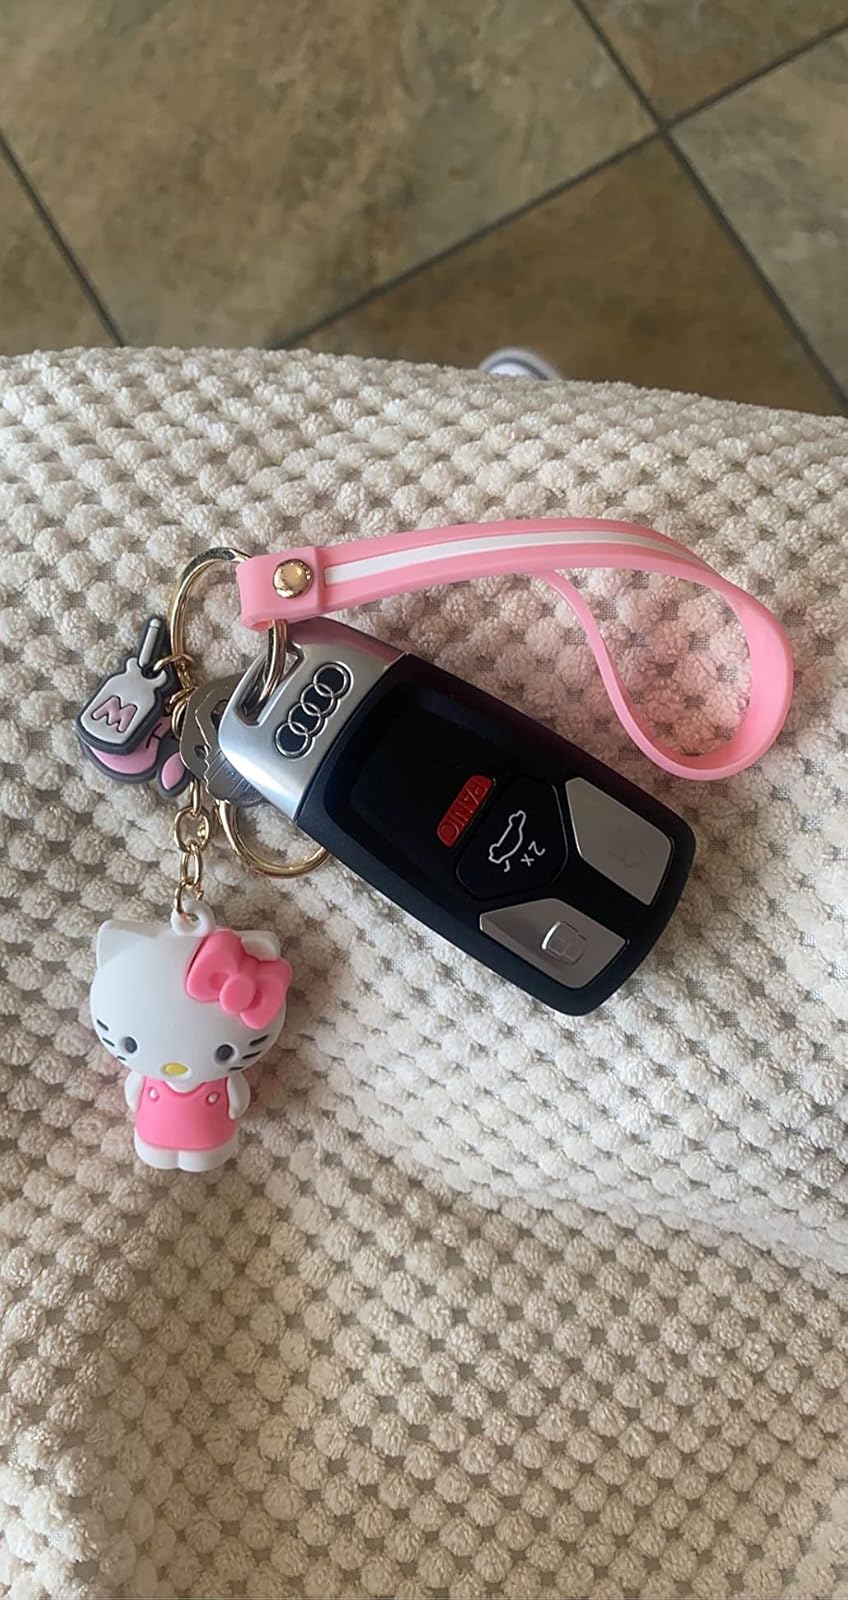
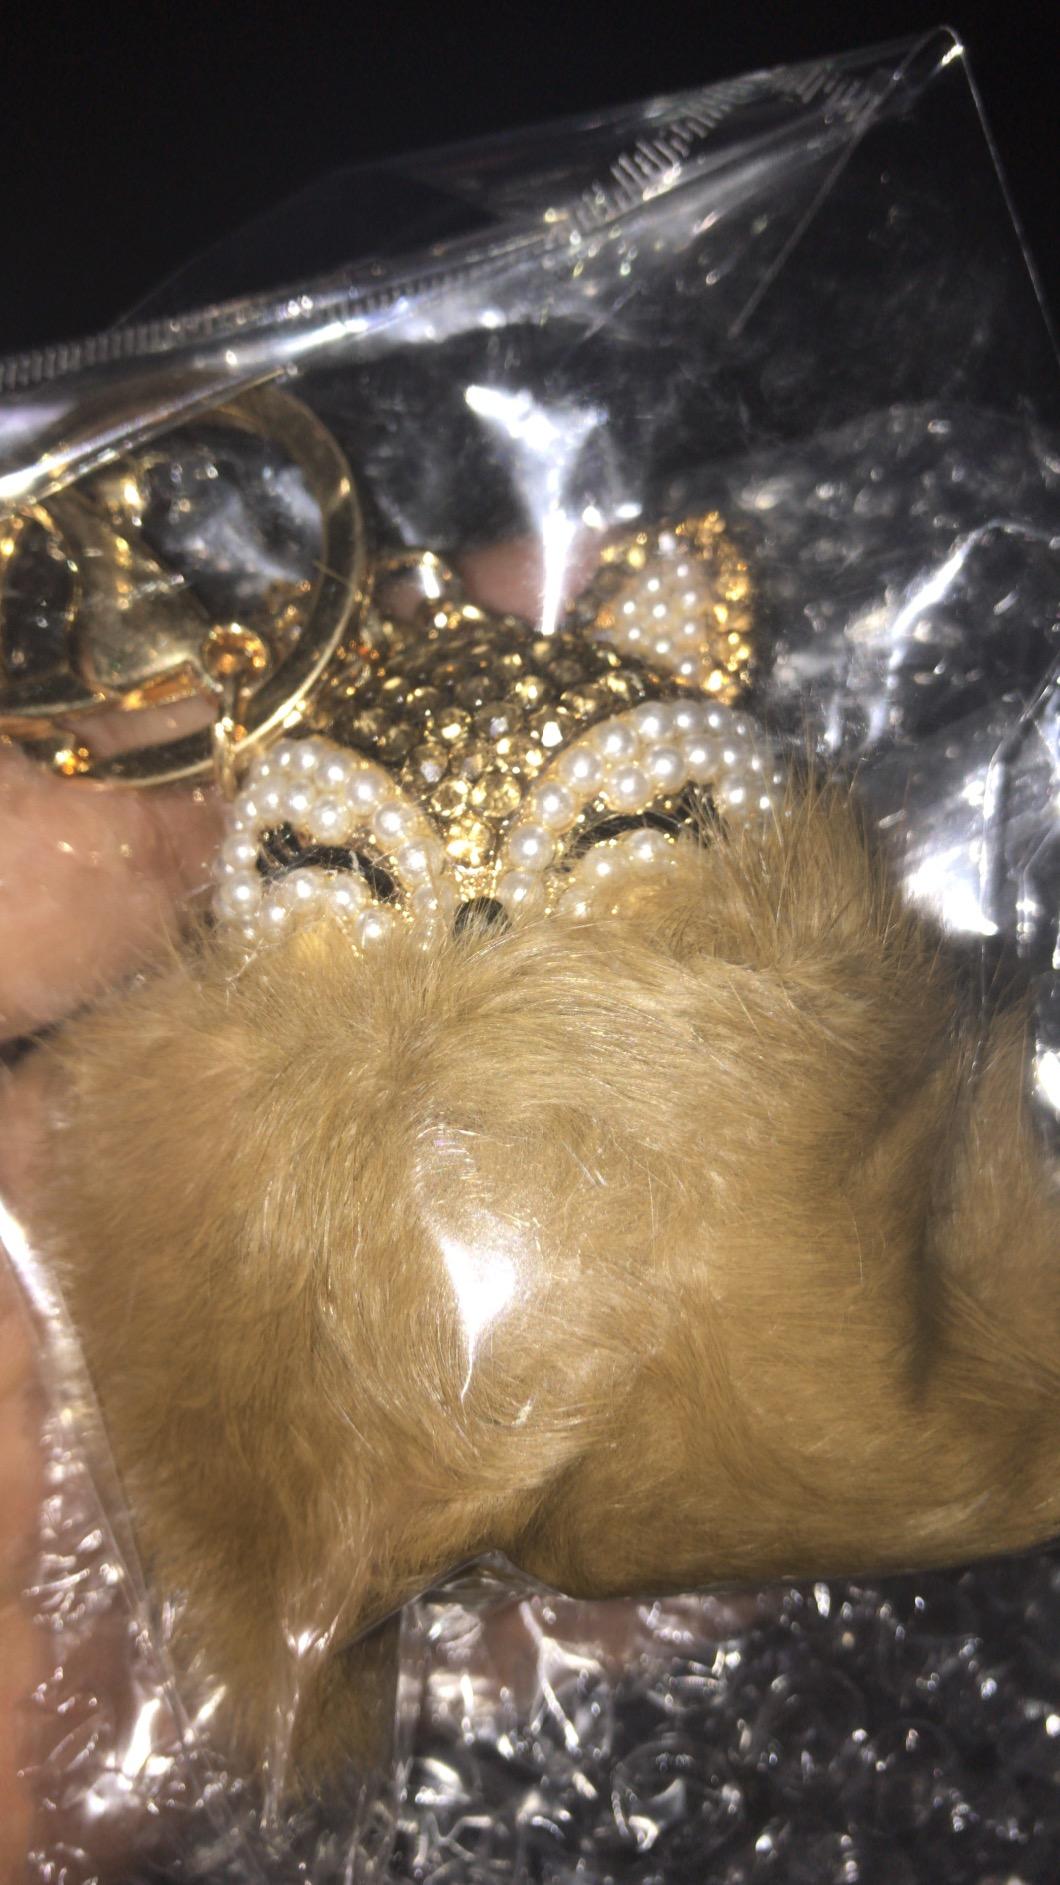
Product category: accessories_keychain
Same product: no